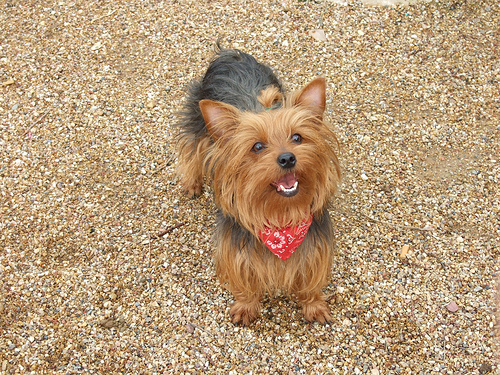
Breed: yorkshire terrier